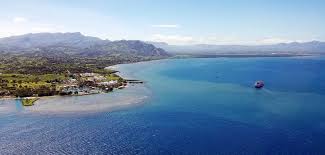
Weather: sun or clear